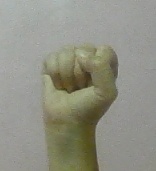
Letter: saad